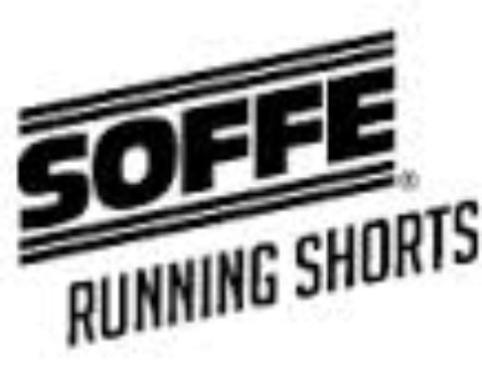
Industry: Clothes